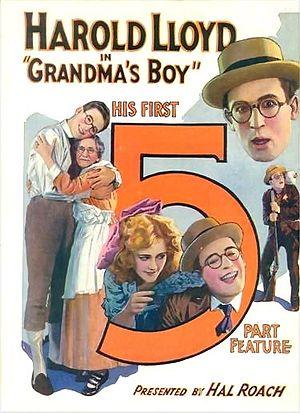
Le Petit à Grand-maman ou Le Talisman de Grand-mère est un film muet américain de comédie réalisé par Fred C. Newmeyer, sorti en 1922.